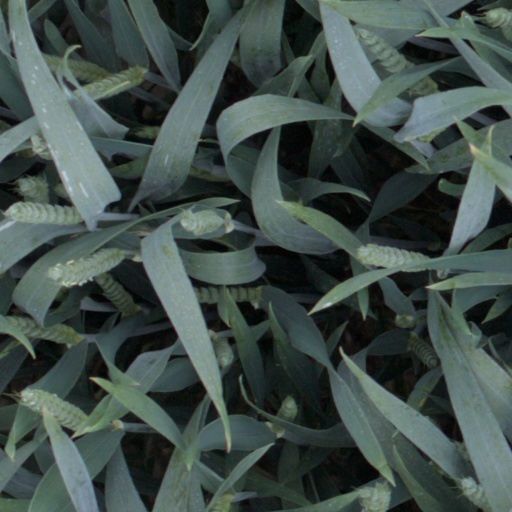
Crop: wheat